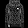
Label: Pullover